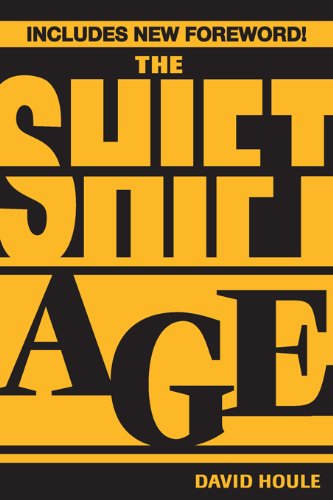
The Shift Age
Category: Buy a Kindle
Review "Fills a useful niche between the technical emphasis of Kurzweil and the societal aspects of Toffler." ― Dennis Bushnell, Scientist "An enlightening view of the muck and miracle of it all. I highly recommend this eye-opening book." ― Susan Jeffers, Ph.D., Author of Feel the Fear and Do It Anyway and Embracing Uncertainty "A must-read for anyone who is interested in where humanity is headed in coming generations. This book provides an overview of how our progeny will live, work, and play in coming decades. If you want to learn more about what the future of our daily lives portends, read The Shift Age ." ― Bob Citron, Co-founder and Executive Director, Foundation for the Future "The Shift Age lifts us out of the rapids of techno-change and helps us see the course of the river we’ve been rafting in." ― Howard Bloom, Author of The Lucifer Principle: A Scientific Expedition into the Forces of History and Global Brain: The Evolution of Mass Mind from the Big Bang to the 21st Century "The Shift Age is an invaluable compass for aligning the work of complex organizations with the rapidly changing needs and expectations of each organization’s stakeholders. Author and futurist David Houle has a knack for ‘seeing around corners’ in a way that both informs long-term strategic planning and provides a context for day-to-day decision-making. Never has that talent been more essential than it is now. Long before I met David, The Shift Age became mandatory reading for executive staff at Winthrop University, and it continues to be a vital orientation resource for new trustees as well." ― Dr. Anthony J. DiGiorgio, President, Winthrop University, Rock Hill, S.C. "David Houle’s Shift Age offers an outstanding proposition: the Information Age is ending with the emergence of an age of constant change. Read this book!" ― Reese Schonfeld, Co-founder of CNN, CNN Headline News, and Food Network "The Shift Age is a well-written and pivotal book by a sharp-eyed futurist with a gift for being ahead of the curve." ― Richard Noyes, former Associate Director of the Center for Advanced Engineering Study at the Massachusetts Institute of Technology "Every aspect of our lives is being impacted by the rapid and radical acceleration of technological change. David Houle’s important book The Shift Age is a fascinating navigational tool that will help guide you as you speed into a future that even our imaginations cannot adequately prepare us to steer through." ― Jack Myers, Editor and Publisher of www.JackMyers.com "At last a book that explains where we’re going and how we got there―written in plain English and designed for short-attention-span readers. Houle writes for all of us who buy more books than we read. After reading just a few of these commentaries, even we luddites can predict what’s about to happen and understand the transformations that are now upon us." ― Bob Sirott, NBC5 Chicago News Anchor and WGN Radio Host David Houle shares with us such profound thoughts about and a vision for the future of humanity in his recent book, The Shift Age . I found the optimism of the human spirit that permeated in this book extremely refreshing. It’s an amazing book and a must-read! "Celebrated futurist David Houle is the perfect guide to show us the next great period of human development. Houle introduces us to The Shift Age , the post-Information Age world of global connectedness and individual freedom. To paraphrase another noted futurist, "Fasten your seatbelts, it’s going to be a bumpy ride." ― Charles Memminger, Columnist for the Honolulu Star-Bulletin and Author of Hey Waiter, There’s an Umbrella in My Drink! "Capturing the dynamics, distress, and decisions we all face, The Shift Age is the travel guide for the future." ― Tom Hudson, Managing Editor, First Business TV "The Shift Age is a treasure for those of us who decide what to do on the basis of compelling visions of the future." ― Leo J. Shapiro, Founder and Chairman Emeritus, Leo J. Shapiro & Associates About the Author David Houle is a futurist, strategist and keynote speaker. Houle is consistently ranked as one of the top futurists and futurist keynote speakers on the major search engines. Houle won a Speaker of the Year award from Vistage International, the leading organization of CEOs in the world. He is often called the "CEOs' futurist" having spoken to or advised 2,000+ CEOs and business owners in the past four years. Excerpt. INTRODUCTION THREE YEARS AGO I set out to write a book about the future; you hold the result in your hands. The goal was to present a clear picture of the current dynamics shaping our world and to then project them forward to suggest what may lie ahead. The thesis of Part of I of this book is that humanity is entering a new age, the Shift Age, which will be a time of great transformation for us all. As this thesis took shape, an avalanche of corroborating evidence confirmed my belief. Developments in many areas of human endeavor clearly pointed the way. While the longer trend lines needed more research, the more immediate manifestations of these trends were everywhere. The desire to comment on them was the genesis of my futurist blog (http://www.evolutionshift.com) that has as its tagline “A Future Look at Today.” Two or three times a week I post columns that discuss news, events, and trends. Launched in early 2006, this blog quickly developed a loyal readership. Now, some 200 posts later, many of these columns are included in Part II of this book, grouped by general subject matter into chapters. These groupings and the editing they have undergone should make them fresh to even the most regular readers of the Evolution Shift blog. They provide commentary on the Shift Age, reporting from the front lines, as we move into a time of great change, much risk, and the promise of a new golden era for humanity. We live in an age of information and media overload, which influences how we read books. Over the past three years I have had discussions with numerous people about how they read the books they buy. Many people were frustrated they were not able to read more because of the other demands on their time. Many admitted they bought more books than they read. Others would start long books but never finish them because so much of their reading had to be done in short bursts that the thread of the book was lost. I often heard that books need to be written so they can be consumed in the staccato rhythm of an “always on” life. I took these comments into account in writing this book. Most chapters are short, and the longer chapters are comprised of short chunks. Most of the columns in Part II can be read in 5 to 10 minutes. I hope you make the commitment to read the entire book. Know that it has been structured so that you can. Finally, this will be the first of several books about the Shift Age and the future. I plan to expand upon and go deeper into some of the bigger concepts and trends of this new age with a follow-up Shift Age book. Then I plan to have a book published on the 2010-2020 decade, which could well be one of the single most transformative decades in human history. There might also be a third book that looks at a probable monumental transformation in human consciousness that could well usher humanity into a new golden age. These books, as they are about the future, may well be published in new ways and formats. So stay tuned, as we face the future together.
Features: The Shift Age is about humanity's new ere. As the Information Age gives way to the Shift Age, we are entering a time of | transformation and change that offers both great risk and incredible opportunity. Originally published in 2007, David Houle | identifies and explains the dynamics and forces that already have reshaped and will continue to reshape our world for the next | 20 years. He comments from the front lines of the Shift Age on issues and topics that affect our lives. We have entered the final, | global stage of humanity's cultural, social and economic evolutionary journey: The Shift Age